Joseph Jenkins Roberts

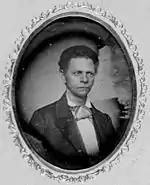
Daguerreotype likely taken between 1840 and 1860.

After hearing about the American Colonization Society's efforts in creating the colony of Liberia on the West African coast, Roberts decided to join a group of fellow Virginians preparing to leave for Monrovia, the capital of the young colony. Although Roberts was educated and a relatively successful merchant by the time he and his family emigrated, the restrictions in Virginia on free people of color played an important role in his decision.